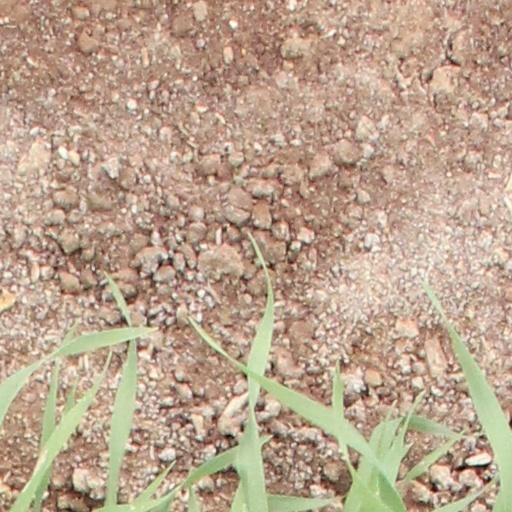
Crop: wheat